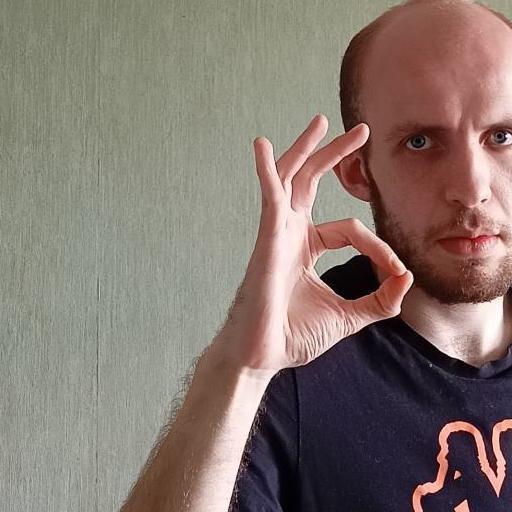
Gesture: ok